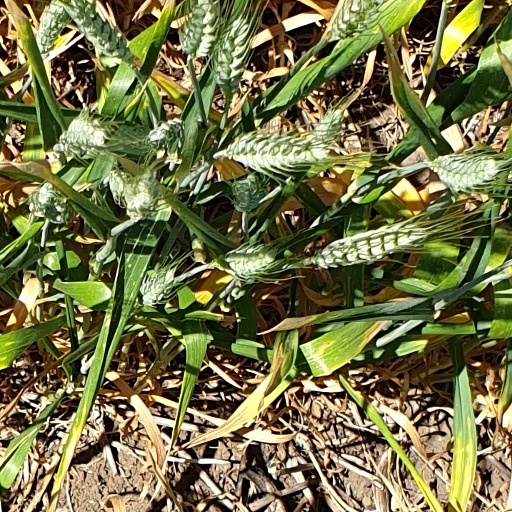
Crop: wheat